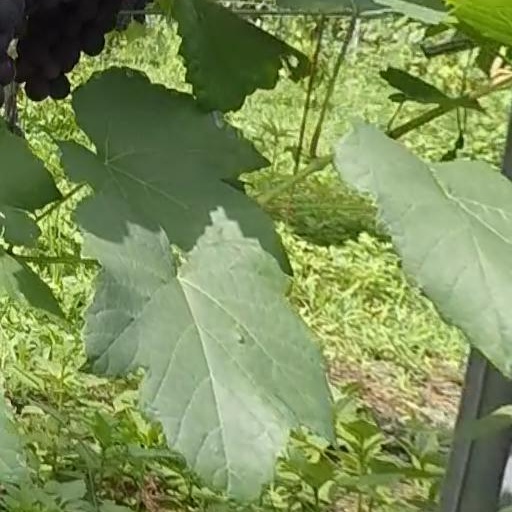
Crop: grape